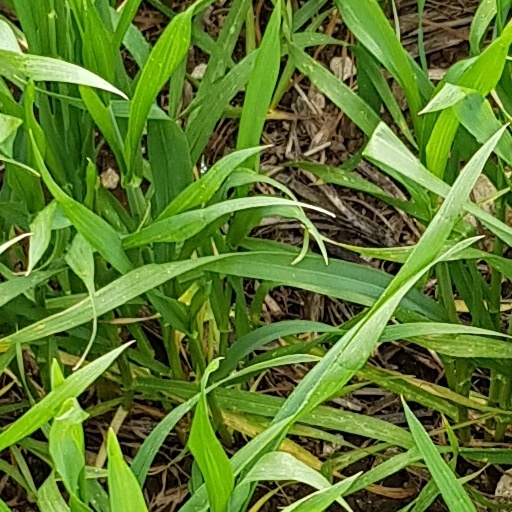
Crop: wheat